Music of Vancouver

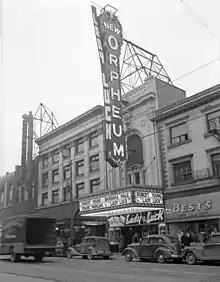
The Orpheum theatre with advertising for the movie Lady Luck, c. 1946. The theatre was home to the city's first resident orchestra.

The Lyric (the original Orpheum) was home to the city's first resident orchestra. When the Vancouver Symphony Orchestra (VSO) was founded, it performed in the Capitol Theatre). The city also had several professional and amateur musical theatre companies. In the 1920s, the "Lyric" premiered "Atlantis," a lavish original musical styled on British auteurs Gilbert and Sullivan. It anticipated a world tour, but got mixed reviews. Other theatres with stages for live theatre, opera and music were the Vogue (still standing), the Strand, the Coronet (all movie theatres in their last days, the Strand opposite Hudson's Bay Company across Georgia, the Coronet opposite Hudson's Bay Company across Granville). Two now vanished opera houses stood on Pender Street, one near Howe Street, the other at what is now Carrall and Pender (then named Dupont Street). The now-derelict stretch of Hastings Street between Main and Cambie was known as "the Great White Way" because of its many theatres, restaurants and bright neon decor. It was home to the Beacon and Lux theatres and the original cinema of the continent-wide Pantages chain. (The Pantages family founded the city's annual Polar Bear Swim at English Bay.)